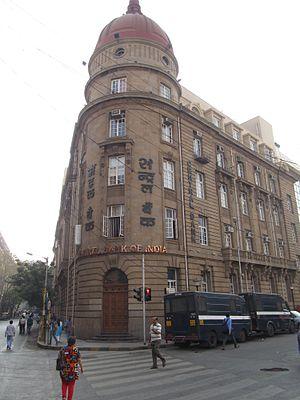
Central Bank of India est une banque dont le siège social est situé à Bombay en Inde. Elle est créée en 1911. Elle est détenue par l'état indien depuis sa nationalisation en 1969.